Sophia University

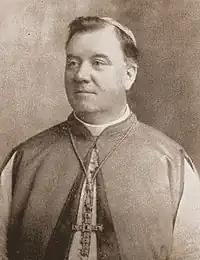
William H. O'Connell had been appointed as a special ambassador of the Vatican to Japan.

The establishment of the university only began to take place more than 400 years from St. Francis Xavier's arrival in Japan. In 1903, three Jesuit priests from Europe came to Japan to continue the missionary work of the Church and to help establish Sophia University. One of the founders, Fr. Joseph Dahlmann, SJ from Germany, who had come to Japan via India, had listened to the requests of Catholics in the country, who expressed their desires to construct a Catholic university to serve as the cultural and spiritual base of the Church's missionary operations in Japan.